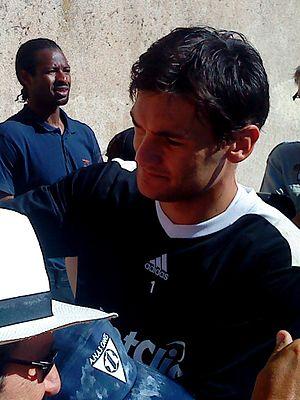
Hugo Lloris à la fin d'un entrainement avec l'Olympique lyonnais
Hugo Lloris, né le 26 décembre 1986 à Nice, est un footballeur international français qui évolue au poste de gardien de but à Tottenham Hotspur.